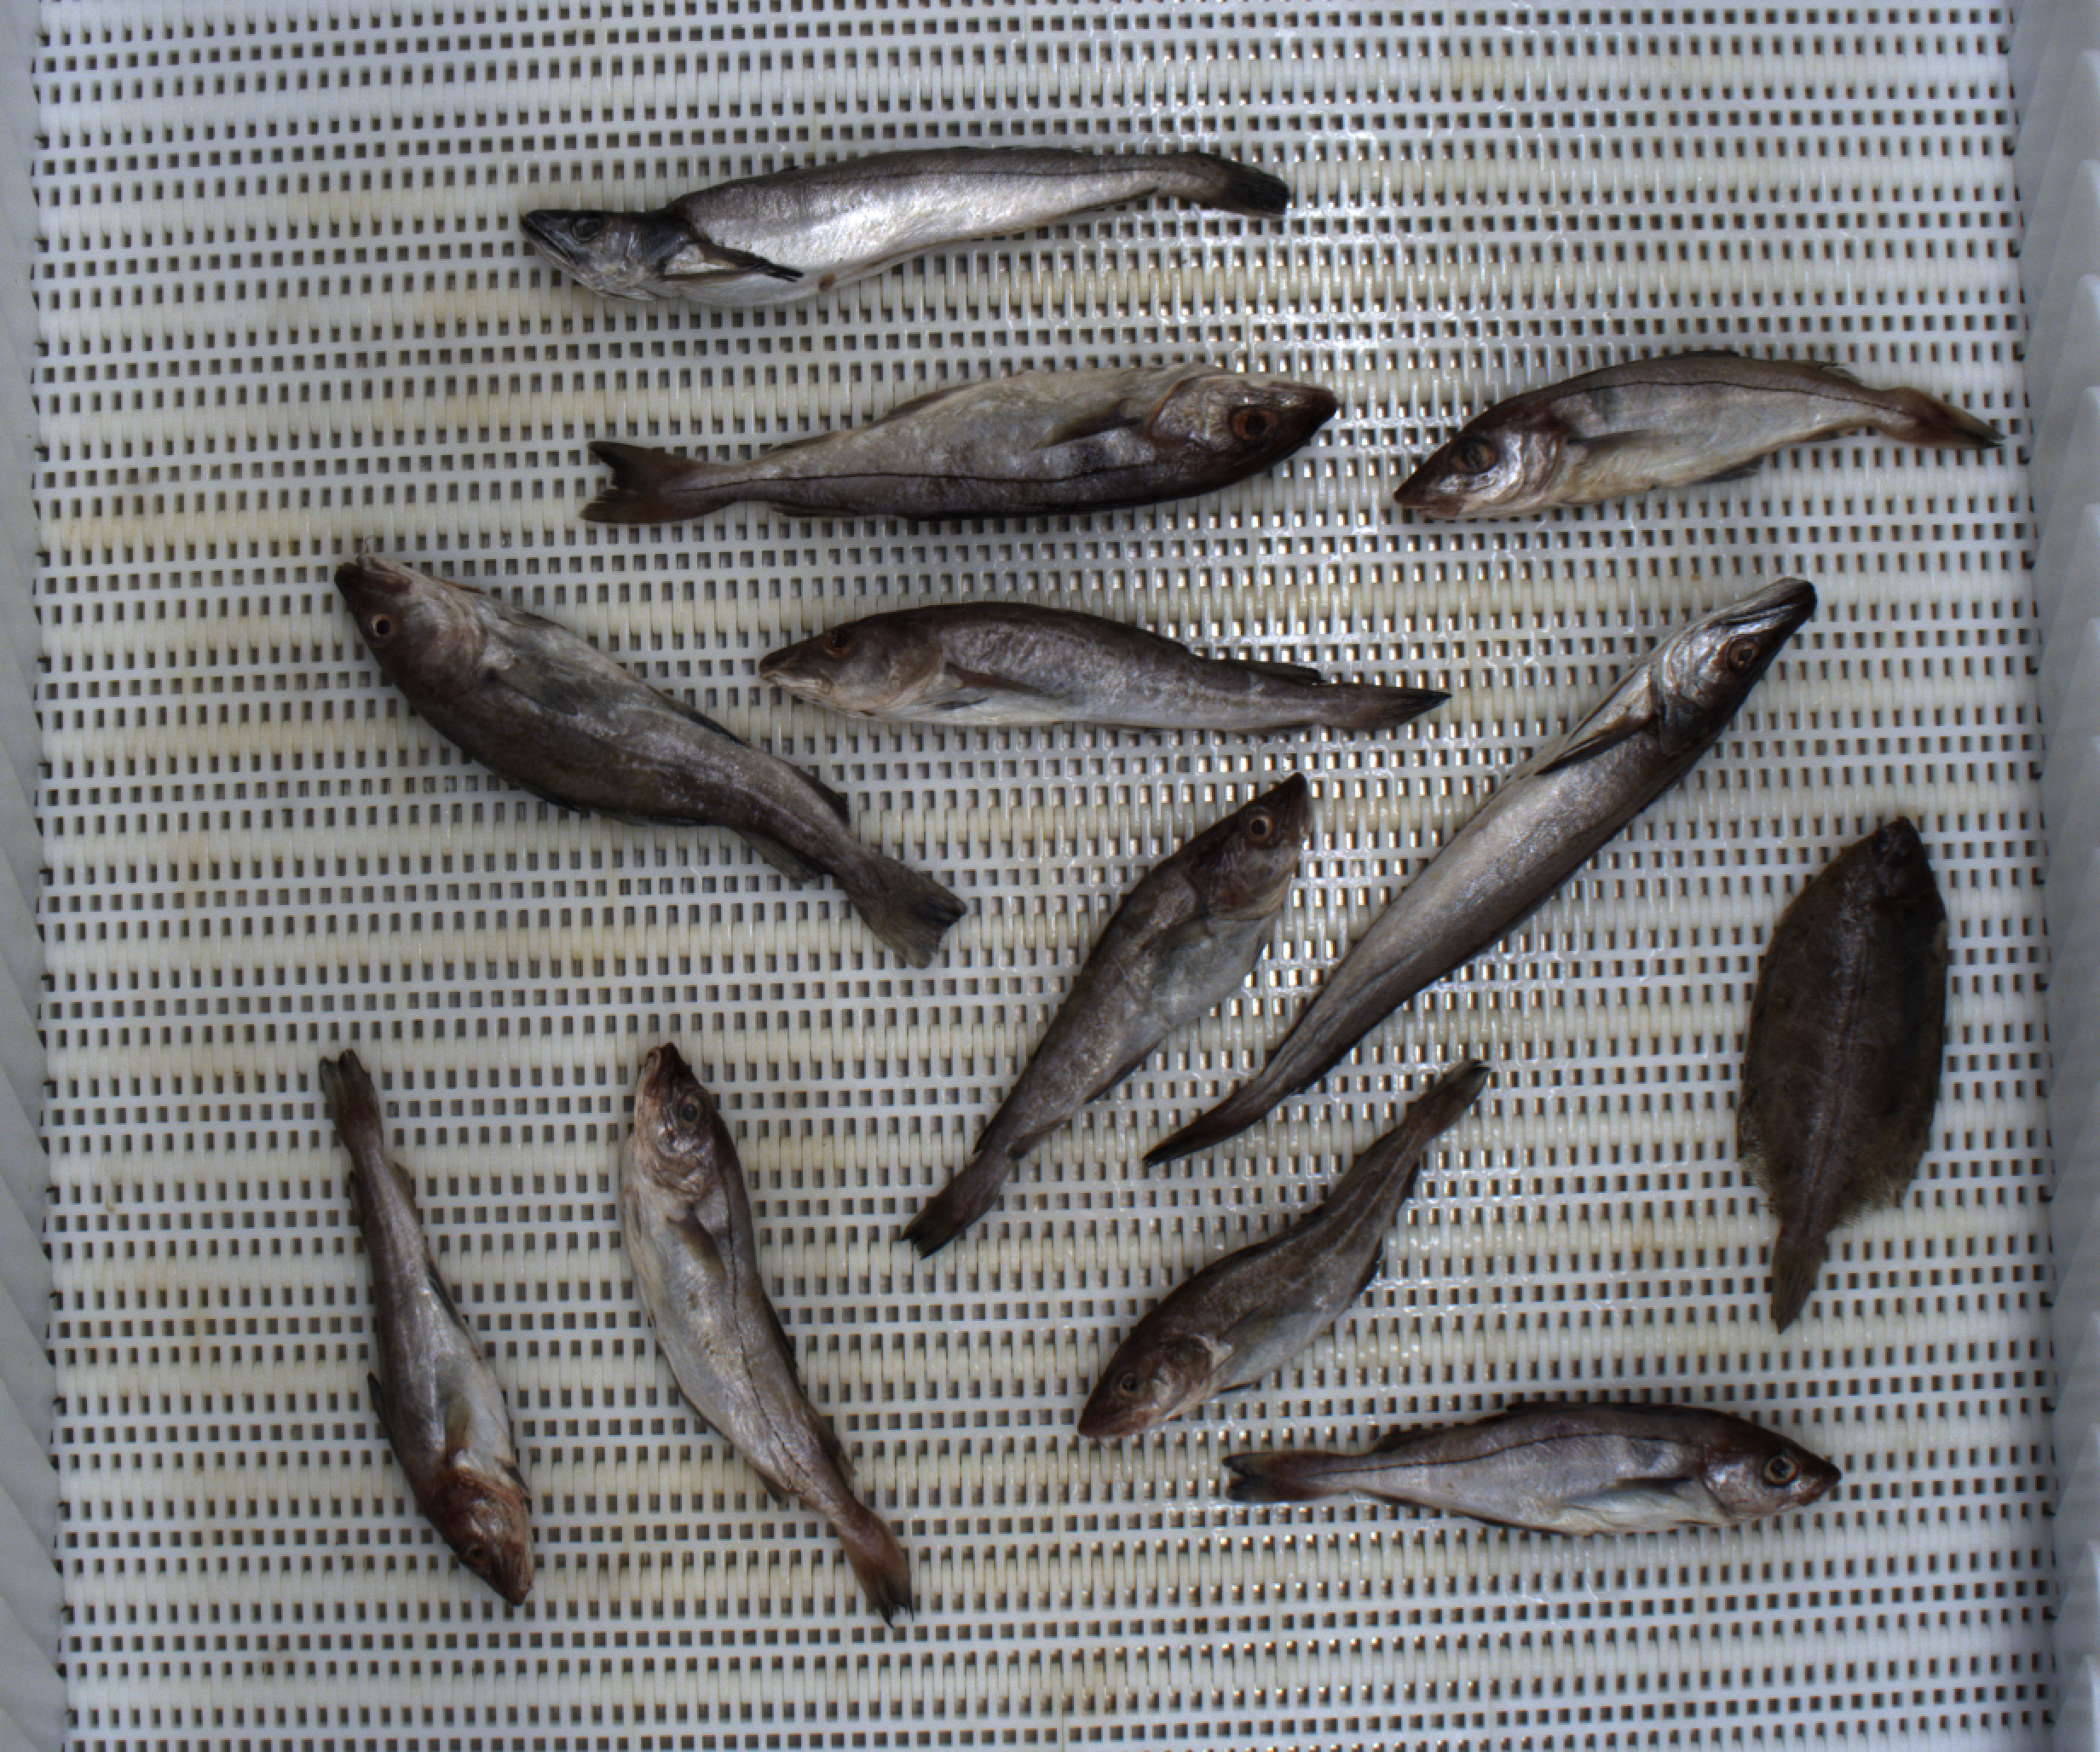
Total fish: 12
Cod: 5
Haddock: 4
Whiting: 0
Hake: 2
Horse mackerel: 0
Saithe: 0
Other: 1